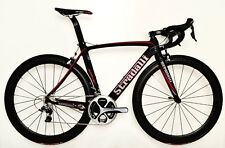
Vehicle type: Bikes